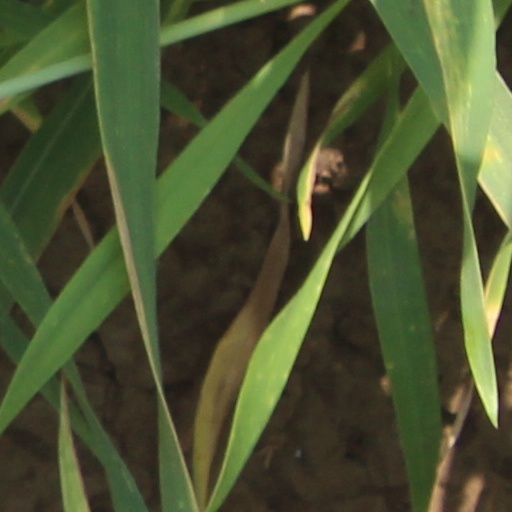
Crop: wheat